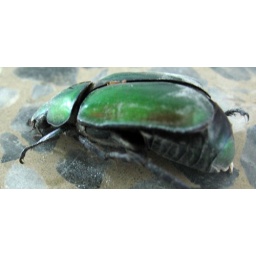
dead green beetle spotted in dormitory hallway